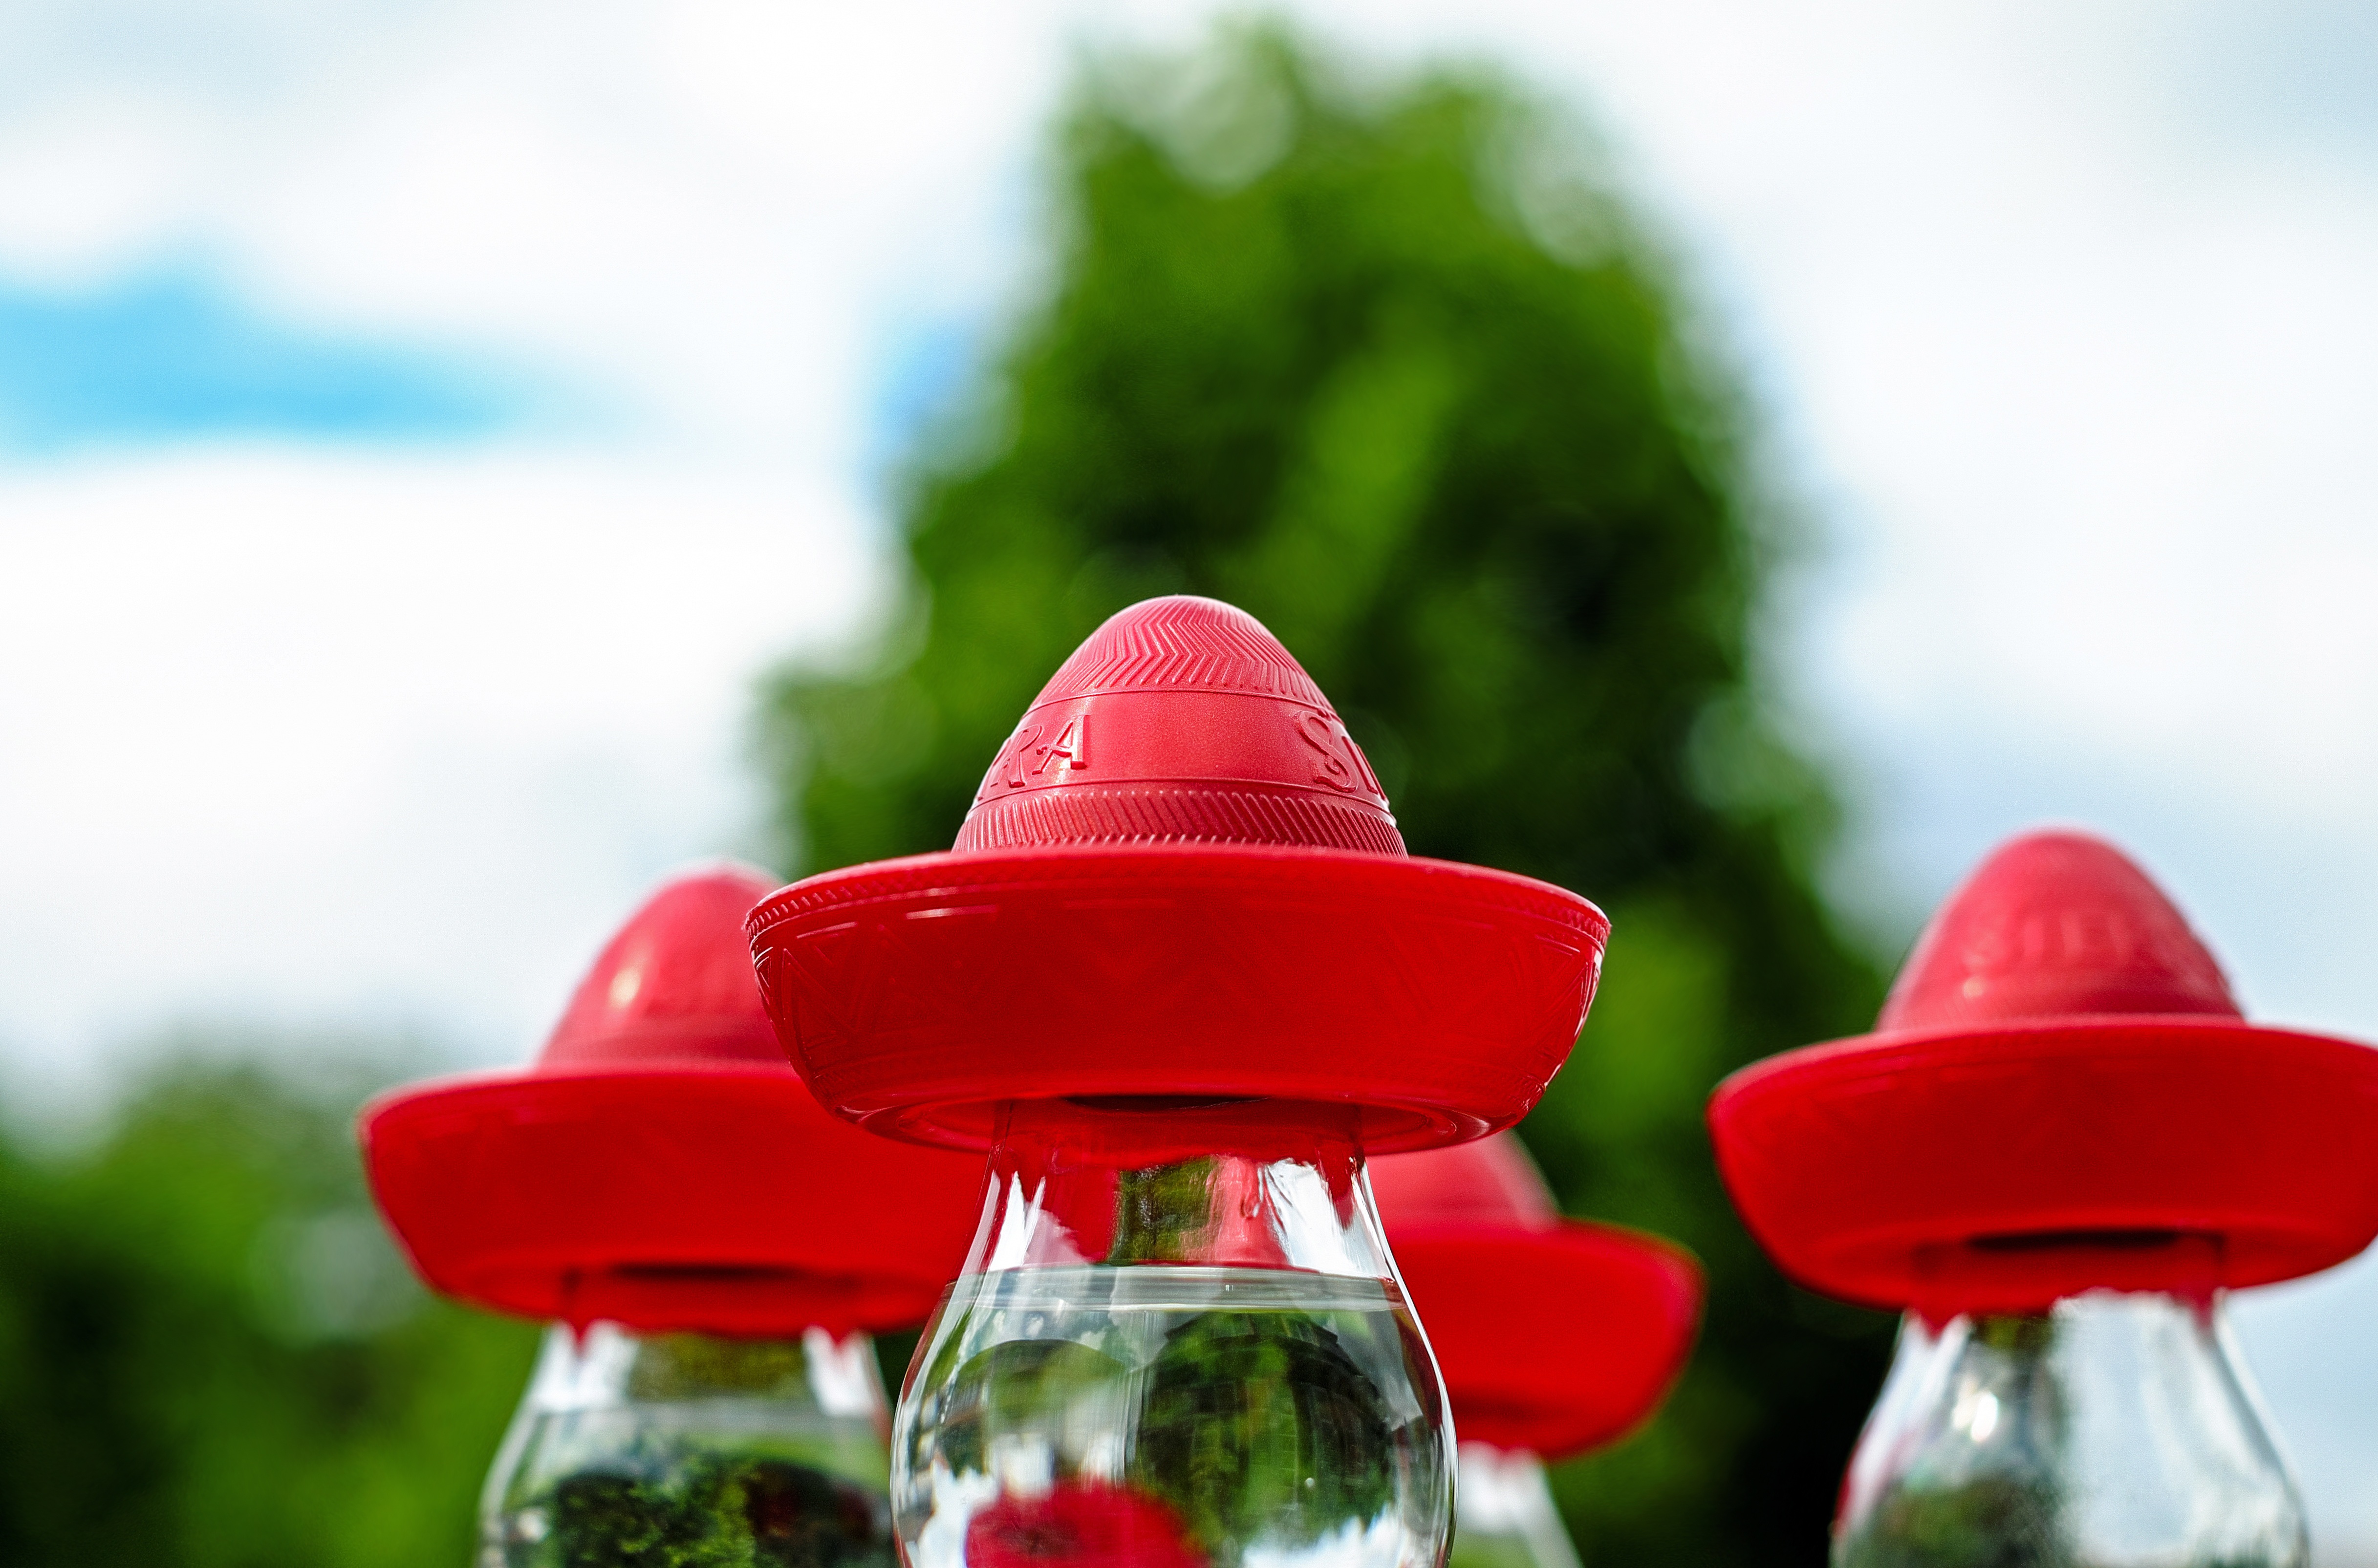
plant, flower, petal, green, red, color, close up, sombrero, headwear, macro photography, flowering plant, mexican hat, tequila bottle, land plant